Alejandra Pizarnik

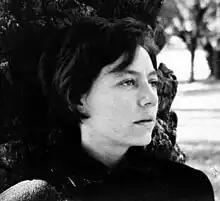
Photograph of Pizarnik by Sara Facio

Flora Alejandra Pizarnik (29 April 1936 – 25 September 1972) was an Argentine poet. Her idiosyncratic and thematically introspective poetry has been considered "one of the most unusual bodies of work in Latin American literature", and has been recognized and celebrated for its fixation on "the limitation of language, silence, the body, night, the nature of intimacy, madness, [and] death".